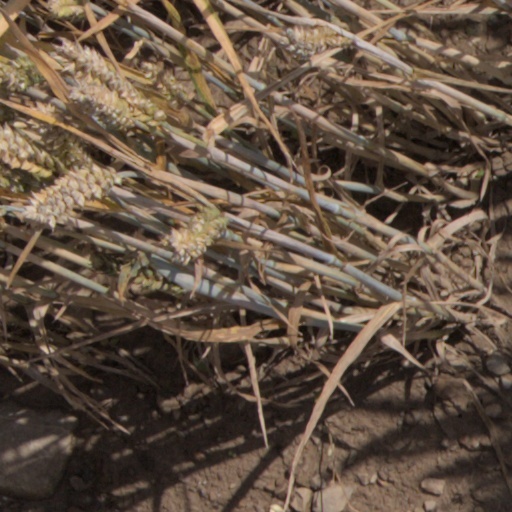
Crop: wheat